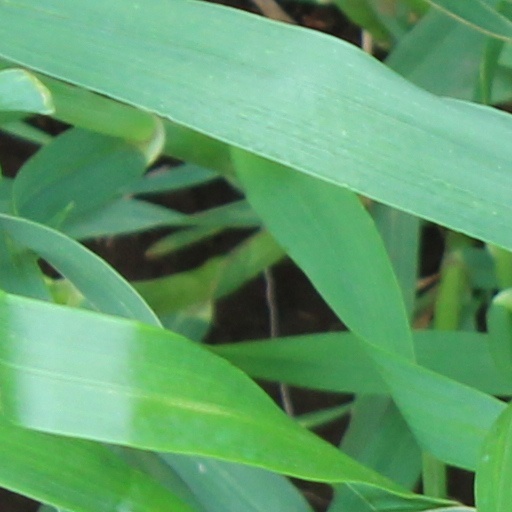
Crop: wheat